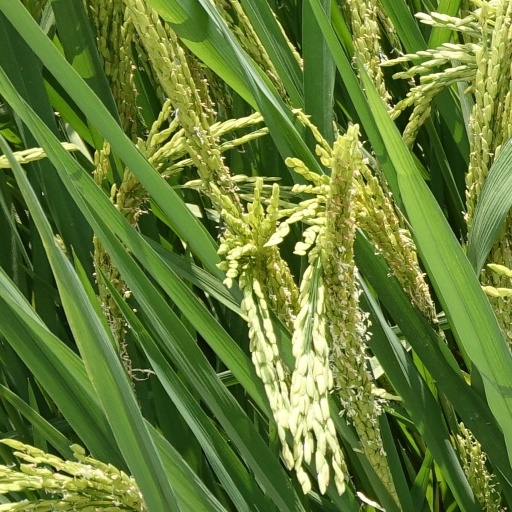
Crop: rice